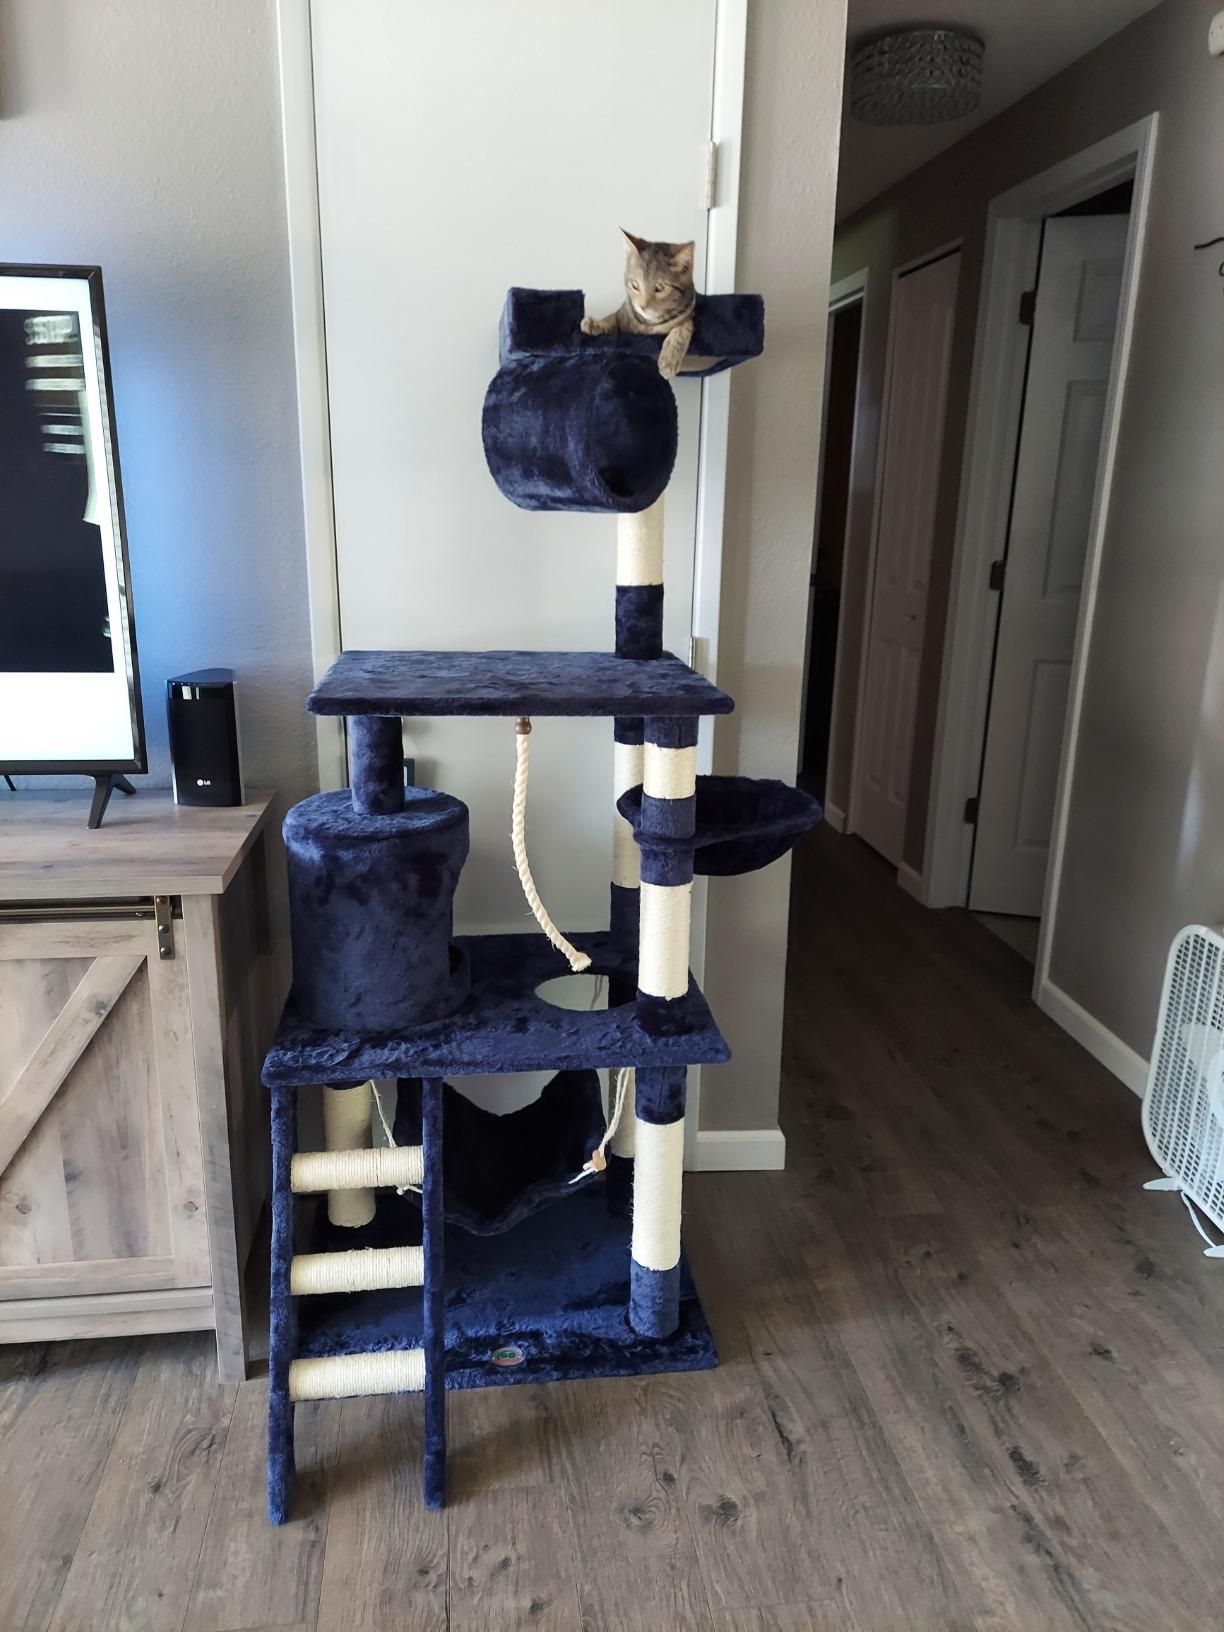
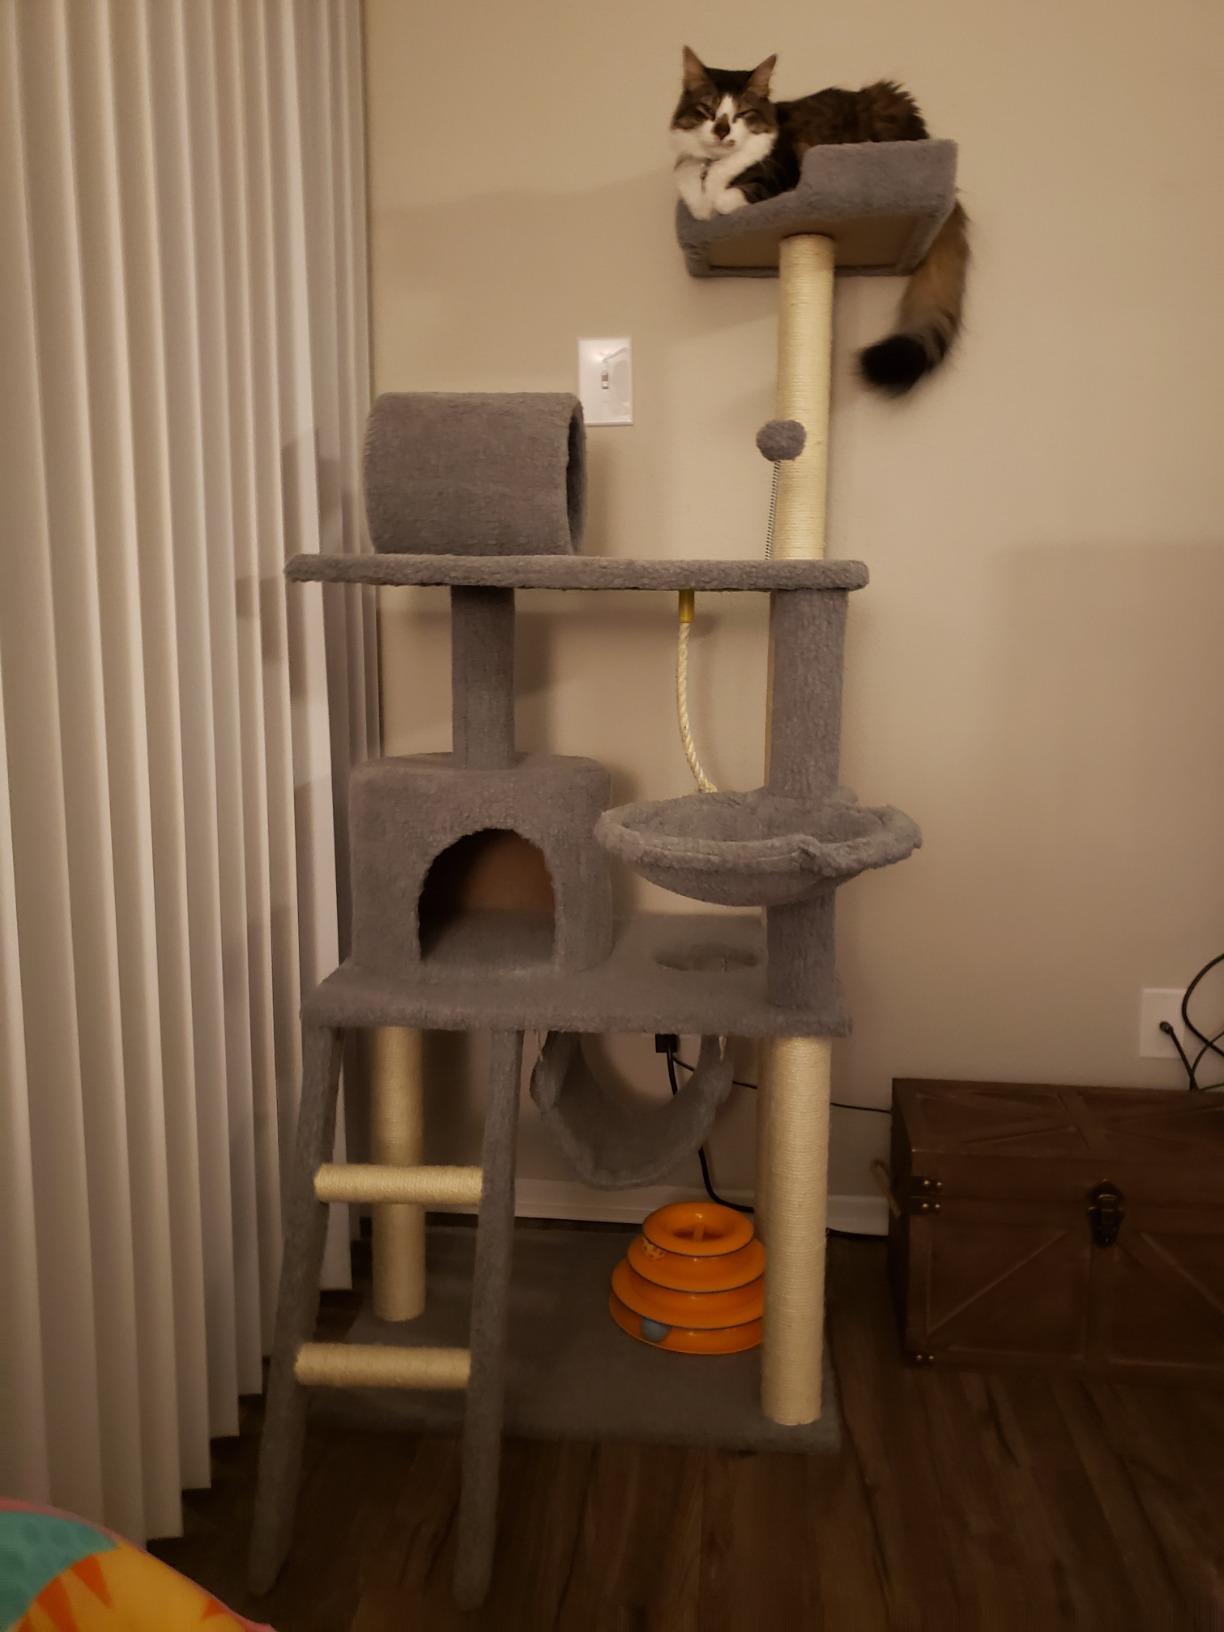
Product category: items_cat tree
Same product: no